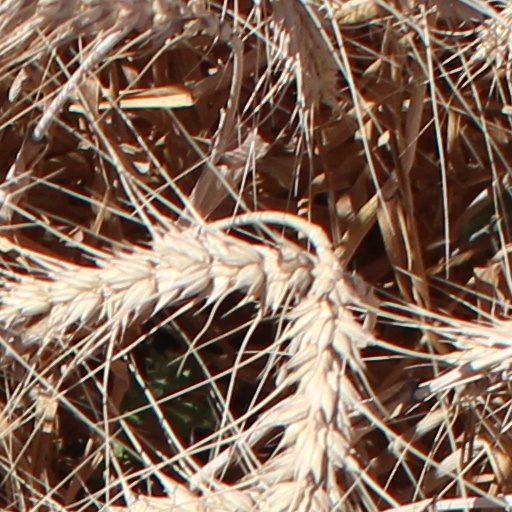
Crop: wheat